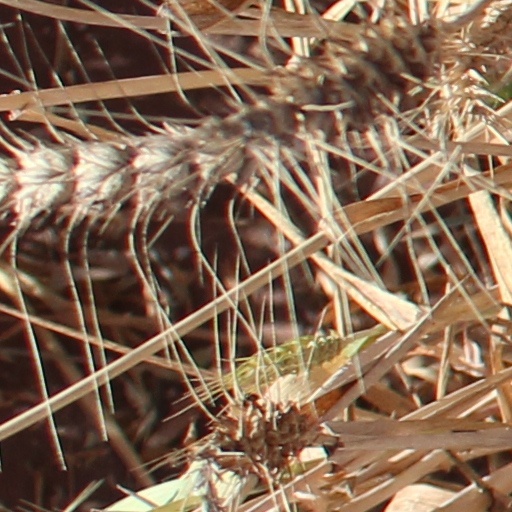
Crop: wheat